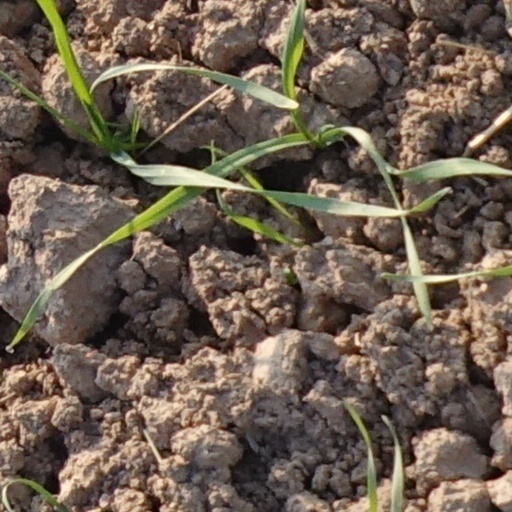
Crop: wheat